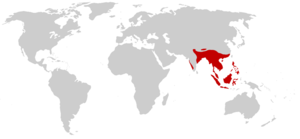
Ophiophagus hannah, le Cobra royal, unique représentant du genre Ophiophagus, est une espèce de serpents de la famille des Elapidae.